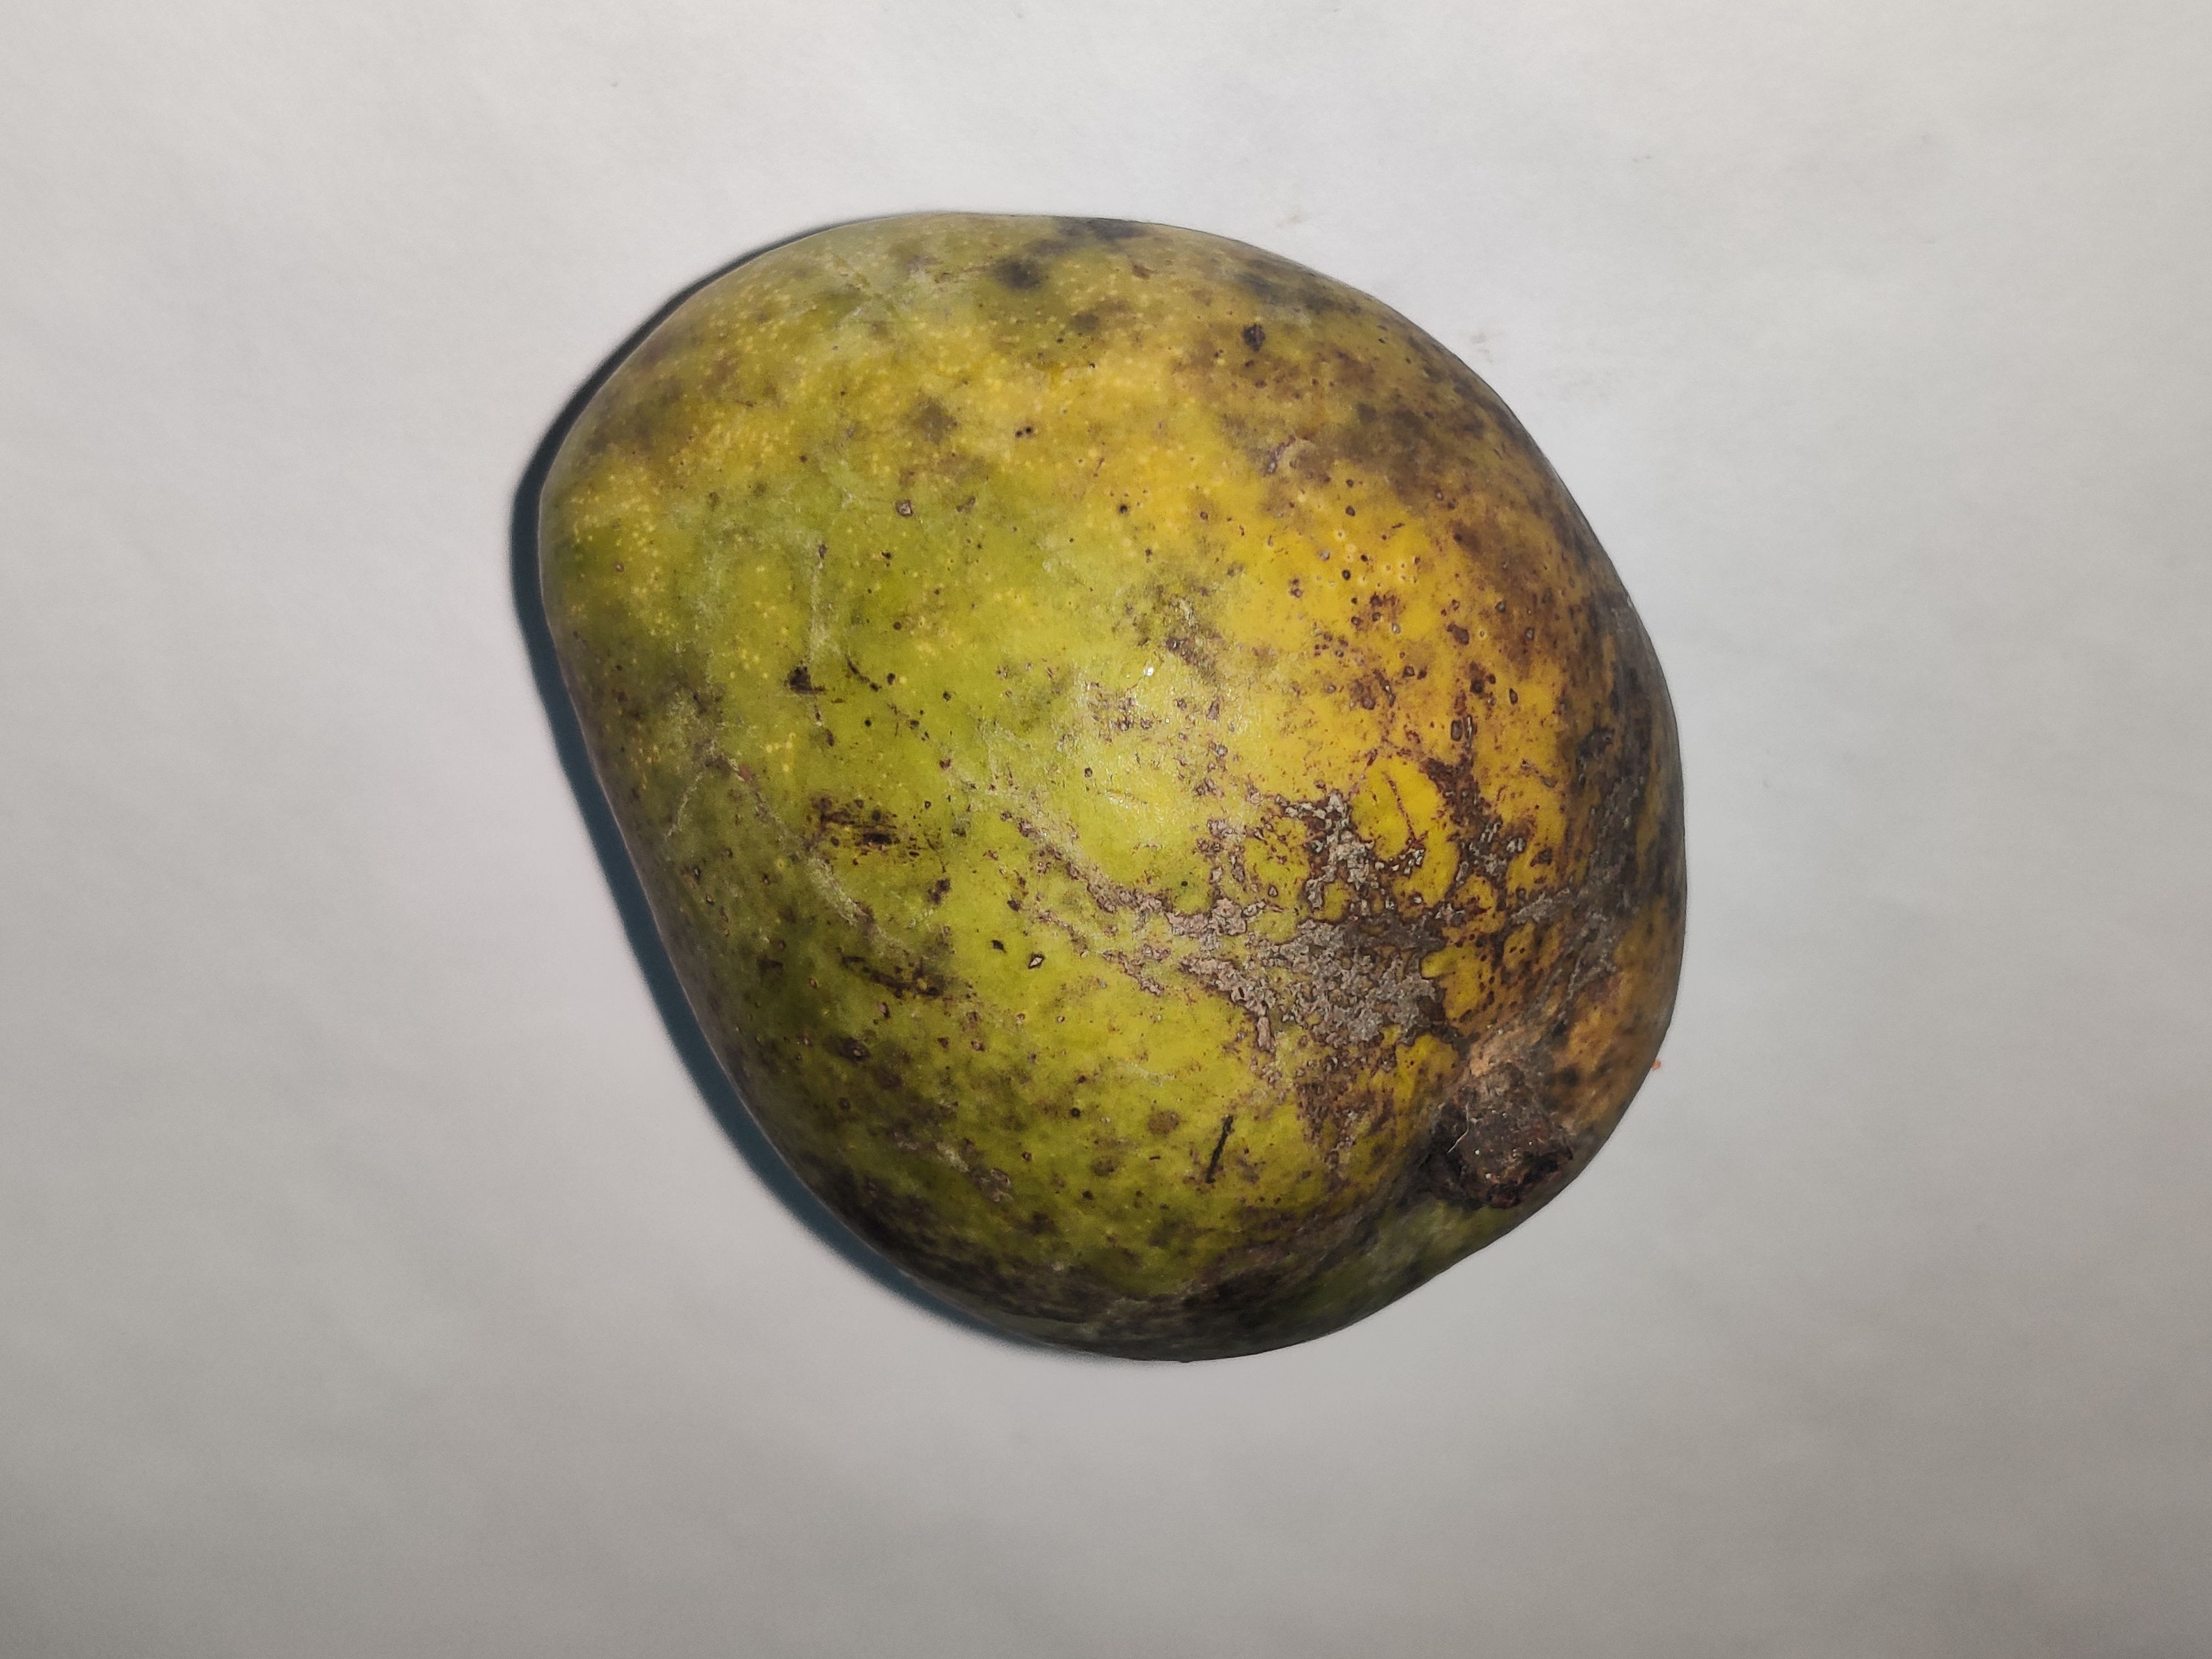
Fruit: mango
Grade: 3rd-grade